Kelly Holland

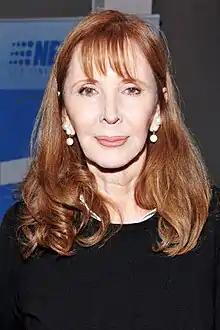
Holland in West Hollywood California in January 2016

Kelly Holland is the former CEO and owner of Penthouse Global Media Inc., as well as a director and producer.